Impossible trident

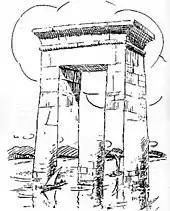
Roger Hayward's "Undecidable Monument"

An impossible trident, also known as an impossible fork, blivet, poiuyt, or devil's tuning fork, is a drawing of an impossible object (undecipherable figure), a kind of an optical illusion. It appears to have three cylindrical prongs at one end which then mysteriously transform into two rectangular prongs at the other end.